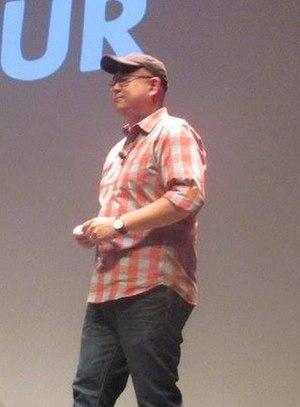
Peter Sohn est un réalisateur, acteur et animateur américain né le 23 janvier 1977 à Bronx. Il travaille pour la production des studios Disney Pixar.